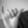
ASL letter: Y